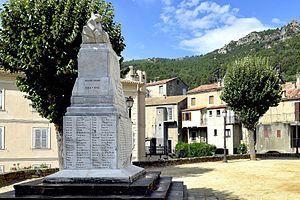
Ghisoni est une commune française située dans la circonscription départementale de la Haute-Corse et le territoire de la collectivité de Corse. Elle appartient à l'ancienne piève de Castello dont elle était le chef-lieu.